Bereavement in Judaism

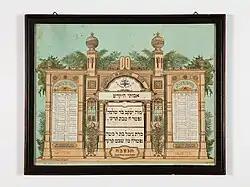
Early 20th-century Yahrzeit table, in the collection of the Jewish Museum of Switzerland.

A headstone (tombstone) is known as a "matzevah" (Hebrew: "pillar", "statue", or "monument"). Although there is no halakhic obligation to hold an unveiling ceremony (the ritual became popular in many communities toward the end of the 19th century), there are varying customs about when it should be placed on the grave. Most communities have an unveiling ceremony a year after the death. Some communities have it earlier, even a week after the burial. In Israel it is done after the "shloshim" (the first 30 days of mourning). There is no universal restriction about the timing, other than the unveiling cannot be held during Shabbat, (work-restricted) Jewish holidays, or Chol Ha'Moed.